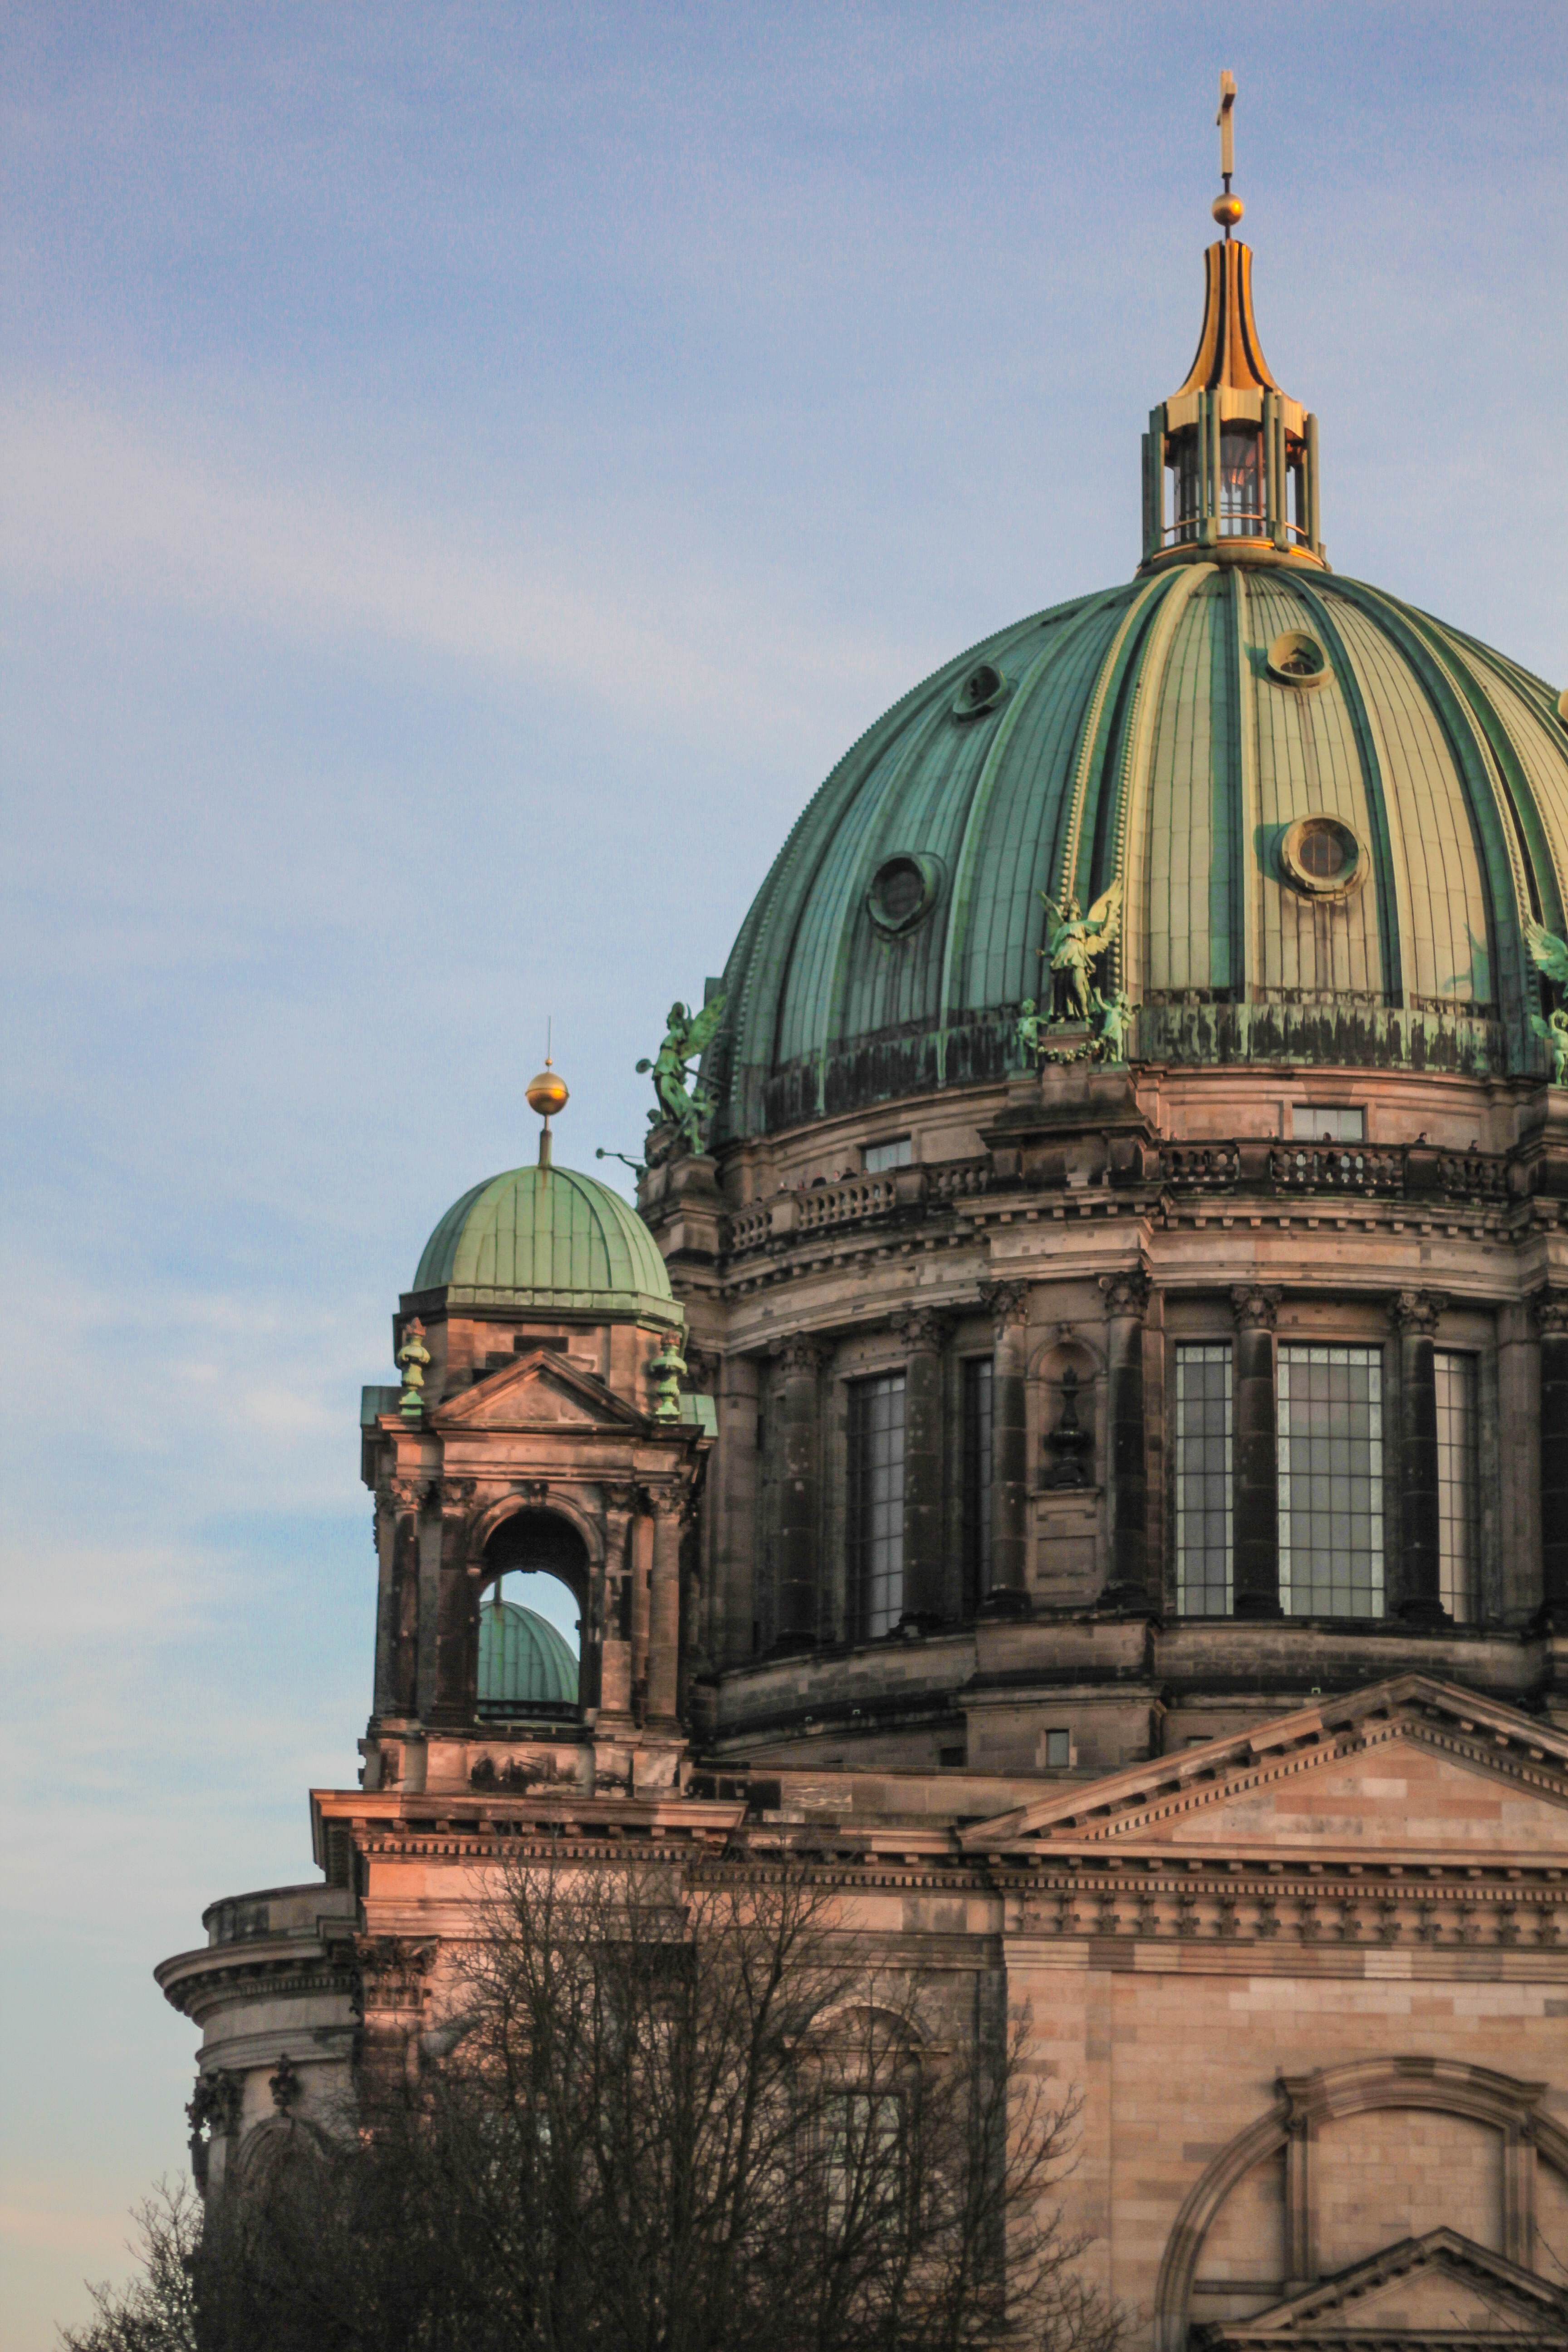
building, tower, landmark, church, cathedral, place of worship, dome, ancient history